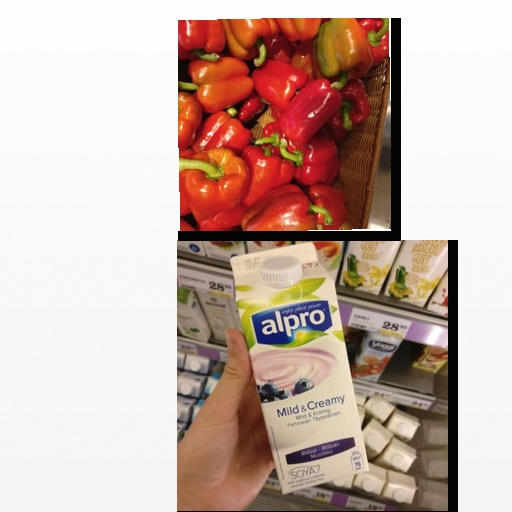
Food items: bell_pepper, blueberry_soyghurt